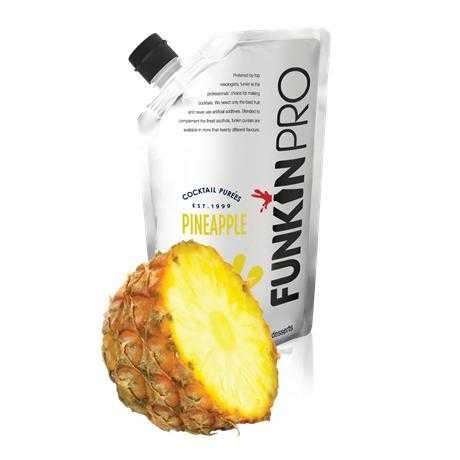
Label: Pineapple